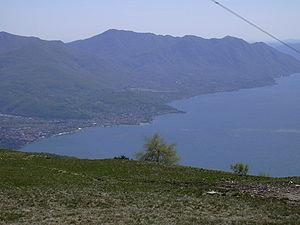
Germignaga est une commune italienne de la province de Varèse dans la région Lombardie en Italie.